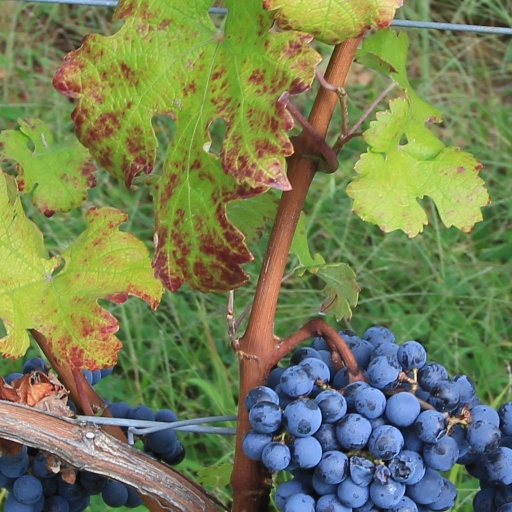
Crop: grape